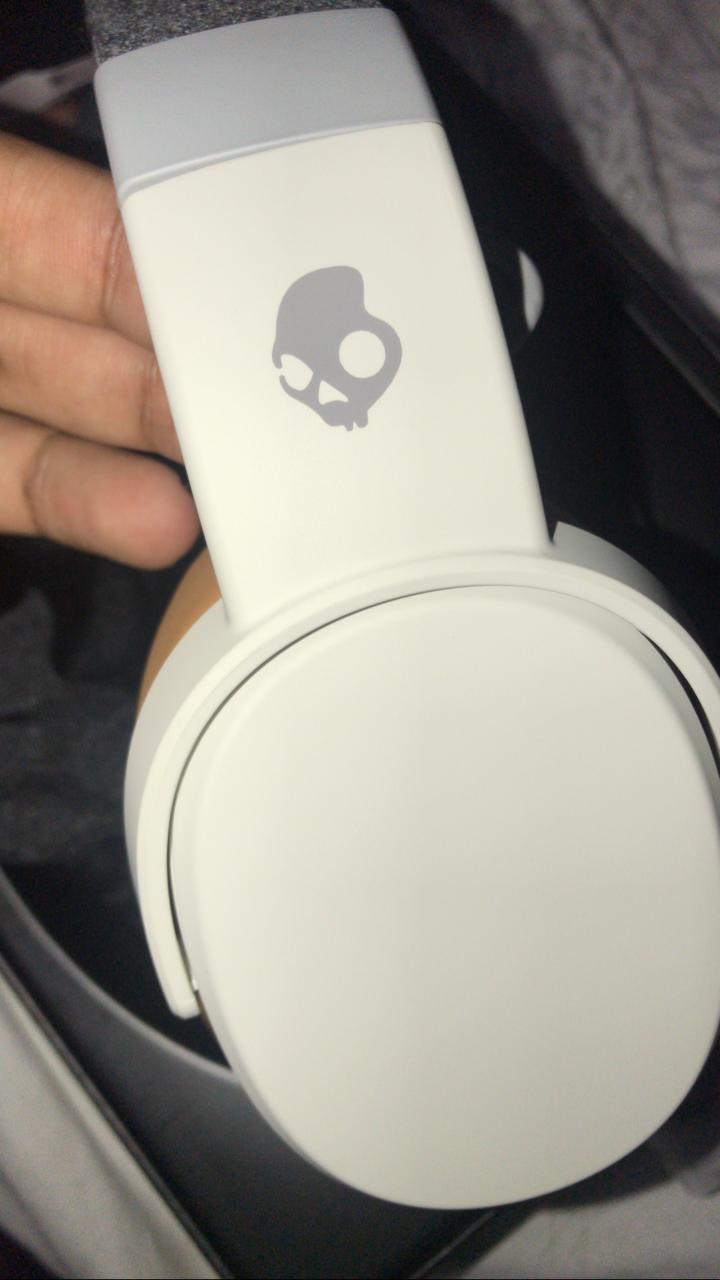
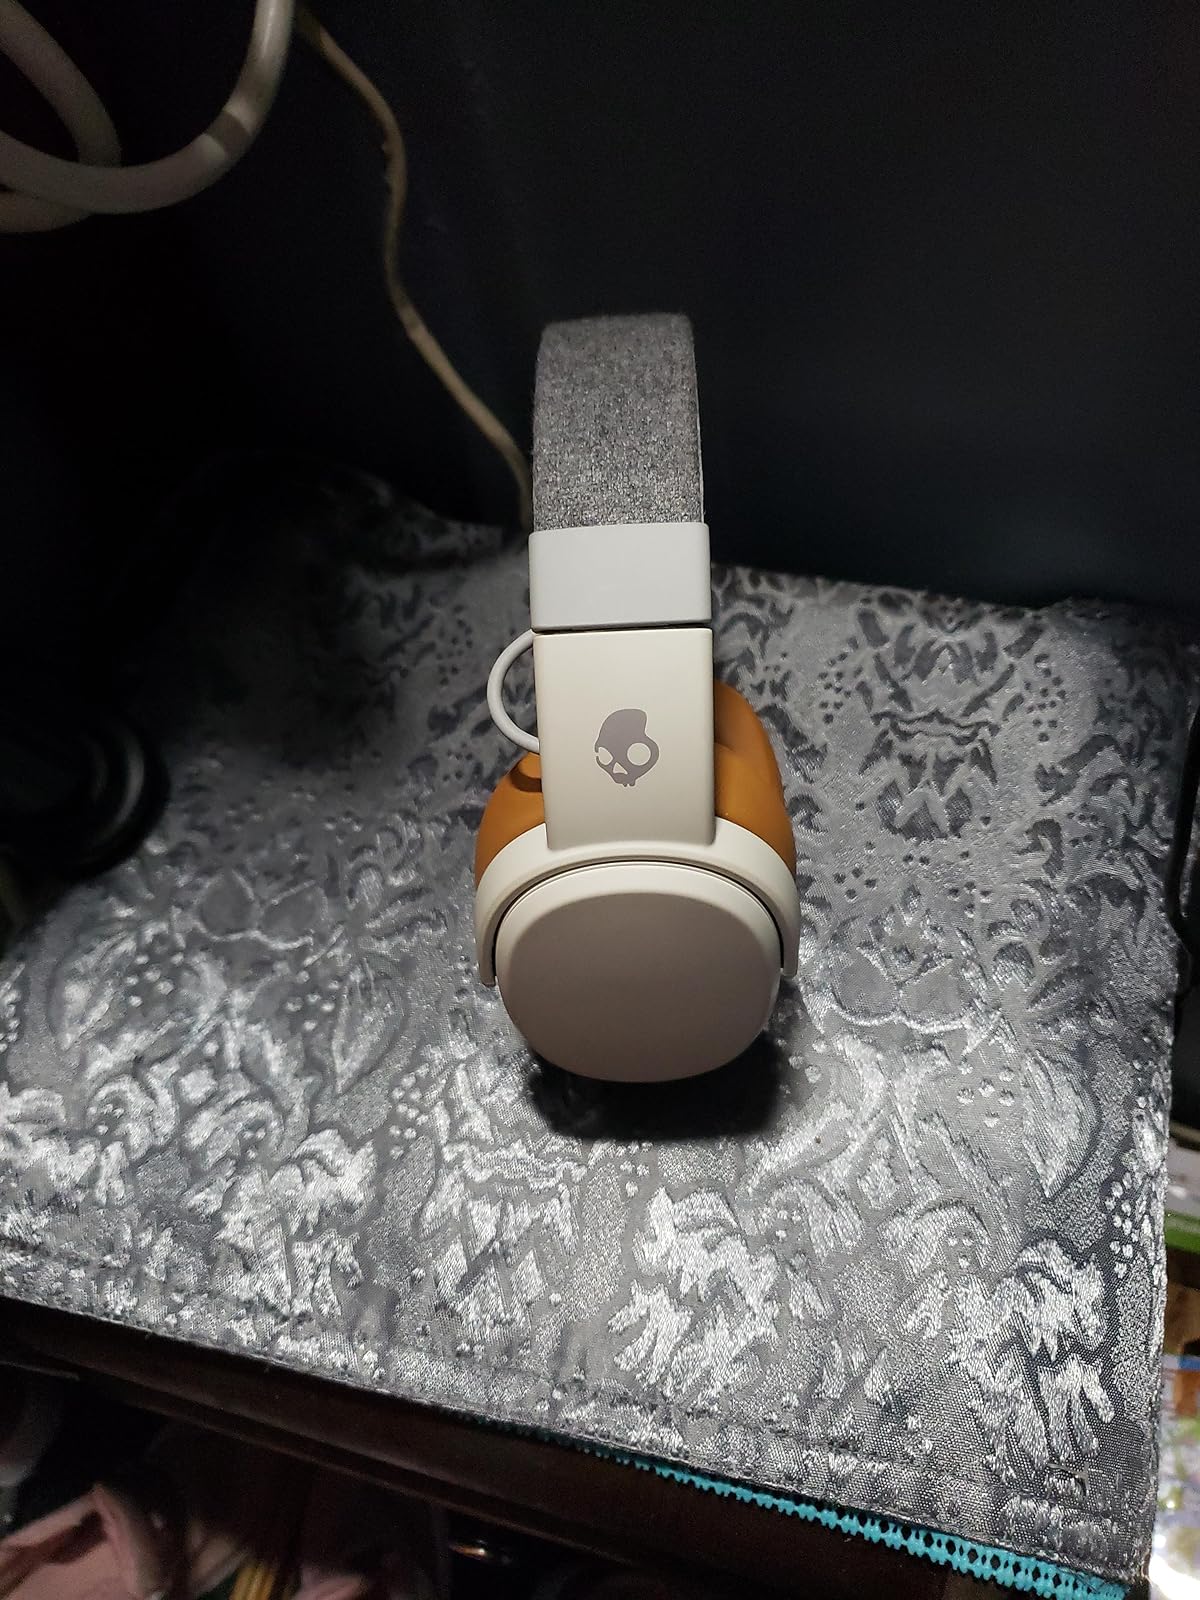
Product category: headphones
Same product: yes